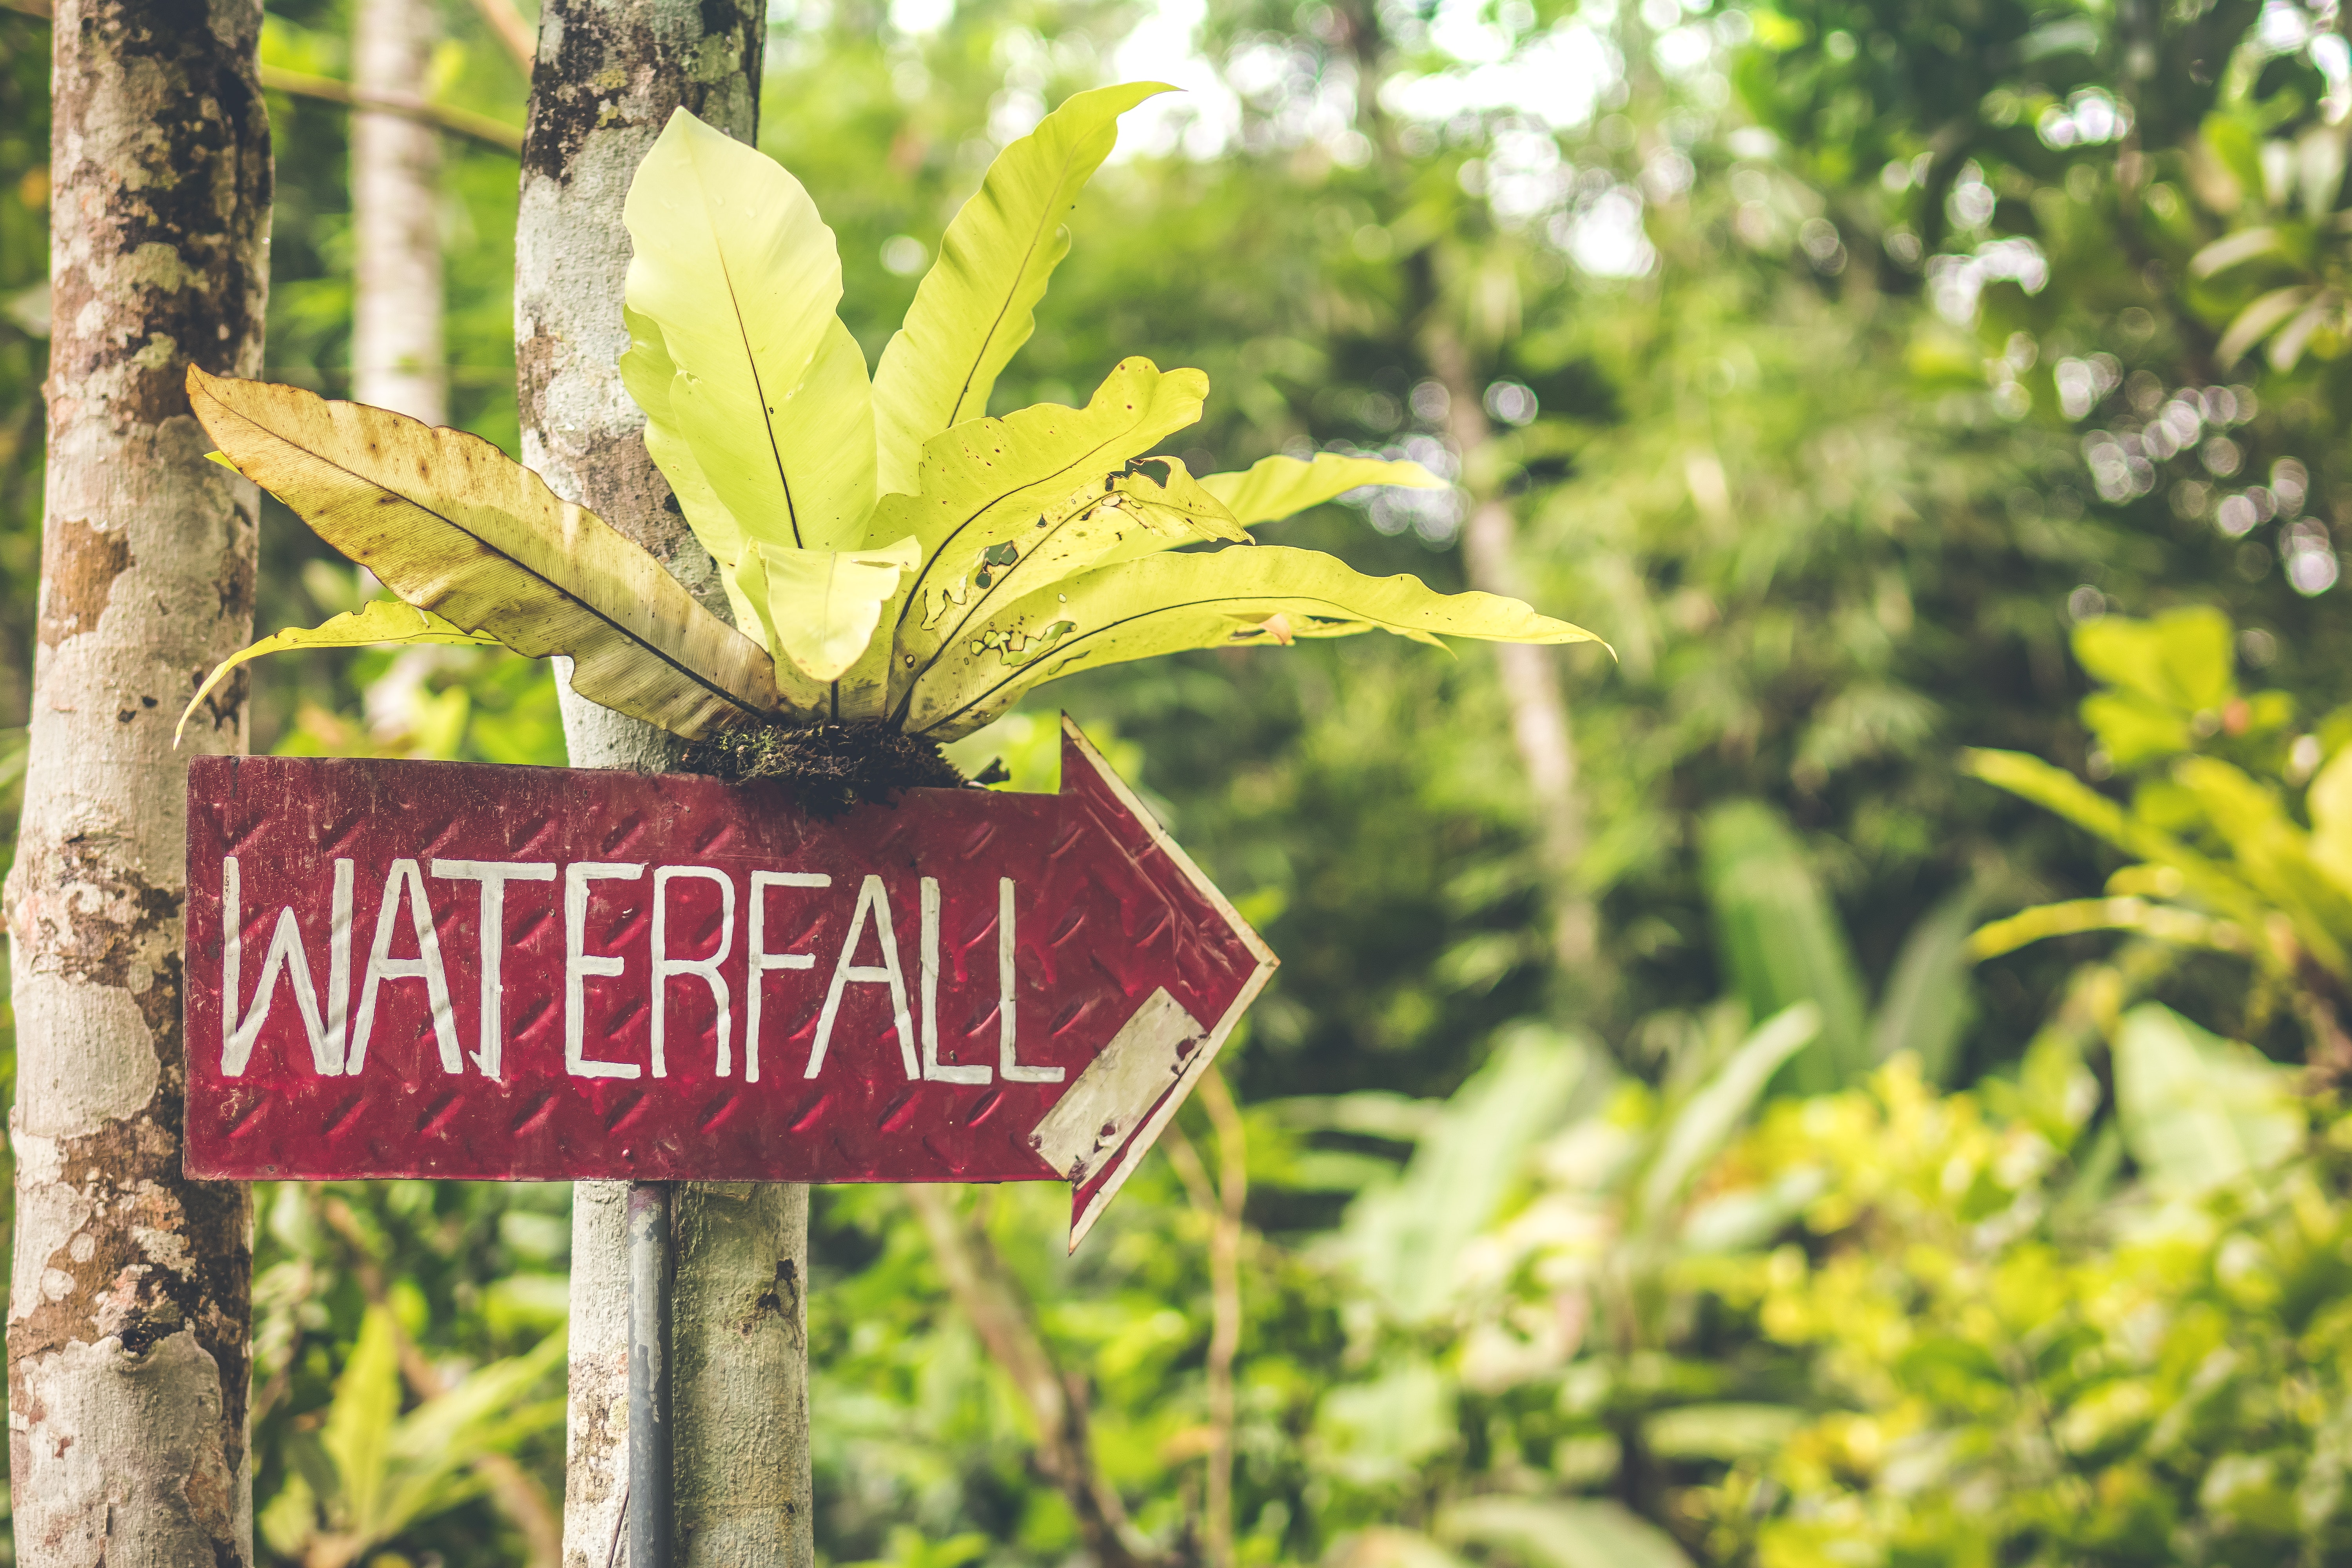
vegetation, green, leaf, natural landscape, natural environment, nature reserve, tree, plant, botany, signage, forest, grass, font, sign, plantation, adaptation, wood, landscape, jungle, national park, flower, shrub